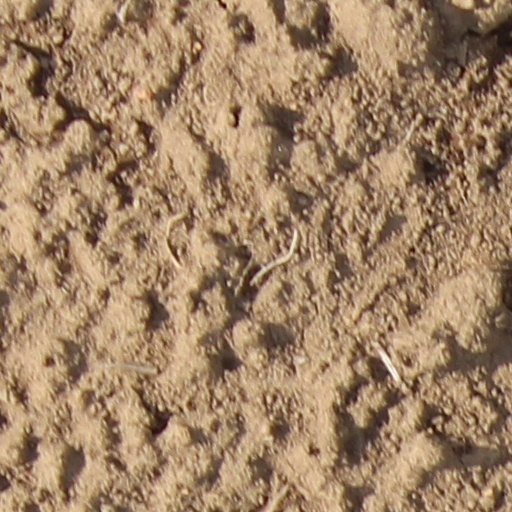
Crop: wheat